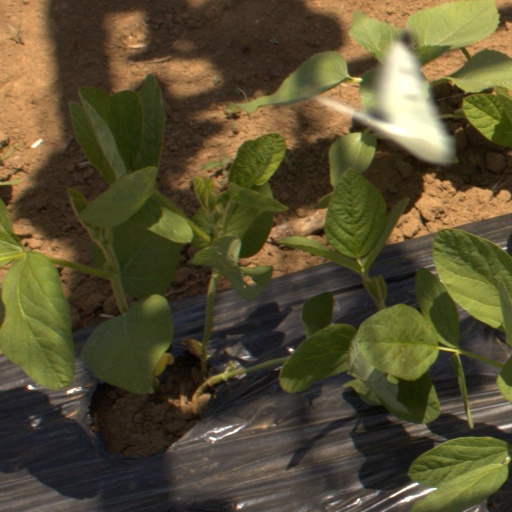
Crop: Jerusalem artichoke